Specimen banknote

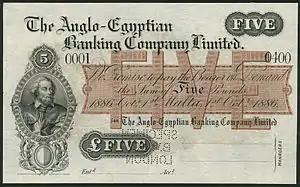
A specimen banknote of the Anglo-Egyptian Bank in Malta.

A specimen banknote is printed generally in very limited quantities for distribution to central banks to aid in the recognition of banknotes from a country other than their own. In some cases, specimen banknotes are printed in less limited quantities distributed to commercial banks, or even to commercial enterprises and the public at large in order to familiarize users about new designs. In addition, specimen banknotes are sold in some countries to collectors (often in special commemorative folders or albums). They have also been distributed by banknote printers (such as the American Bank Note Company) as examples of their craftsmanship. Occasionally, specimen banknotes are distributed as gifts to dignitaries or to employees of central banks, often in special presentation albums.